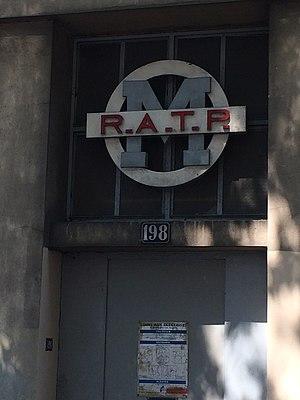
Aux abords de la station,de métro Carrefour Pleyel (au 198 boulevard Anatole France), un poste de redressement électrique de la RATP arbore un ancien logo.
Carrefour Pleyel est une station de la ligne 13 du métro de Paris, dans le secteur de la Plaine Saint-Denis situé sur la commune de Saint-Denis, à proximité de celle de Saint-Ouen-sur-Seine, dans le département de la Seine-Saint-Denis.